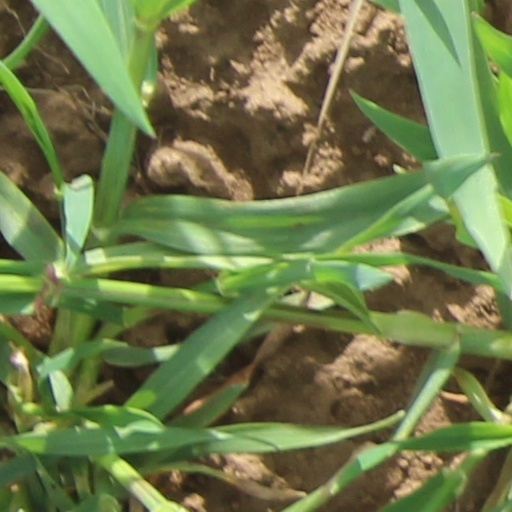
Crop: wheat